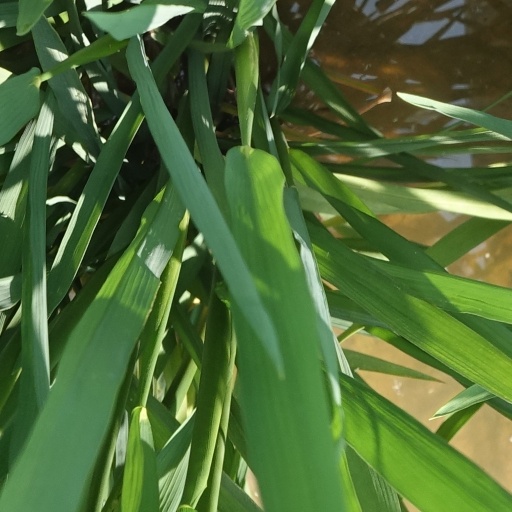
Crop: rice